Ahmad Bradshaw

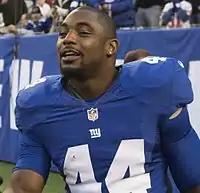
Bradshaw with the Giants in 2012

Although Bradshaw mostly played along rookie David Wilson for the starting role, he had a fairly decent season. Bradshaw missed only two games due to injuries to his knee and foot. Despite having his minutes declining because of Wilson, He played in 14 games, had 221 rushing attempts, 1,015 rushing yards, and six touchdowns. It was the second time in his career that Bradshaw had 1,000+ rushing yards (the first being in 2010). On October 7, during a Week 5 game against the Cleveland Browns, Bradshaw carried the ball 30 times for 200 yards, with 1 touchdown, a 4-yard run; he also had 4 receptions for 29 yards, giving him 229 yards of total offense. The Giants would win against the Browns 41−27.